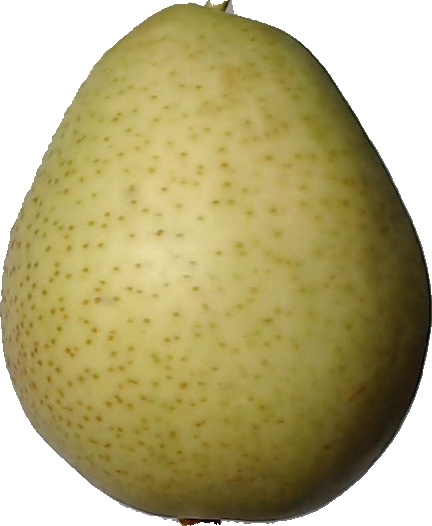
Label: pear_1